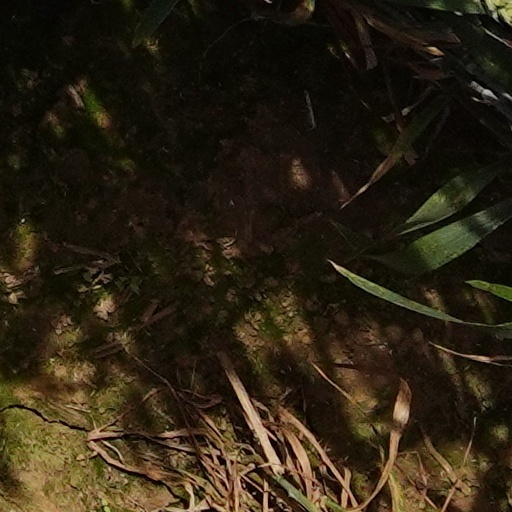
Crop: wheat